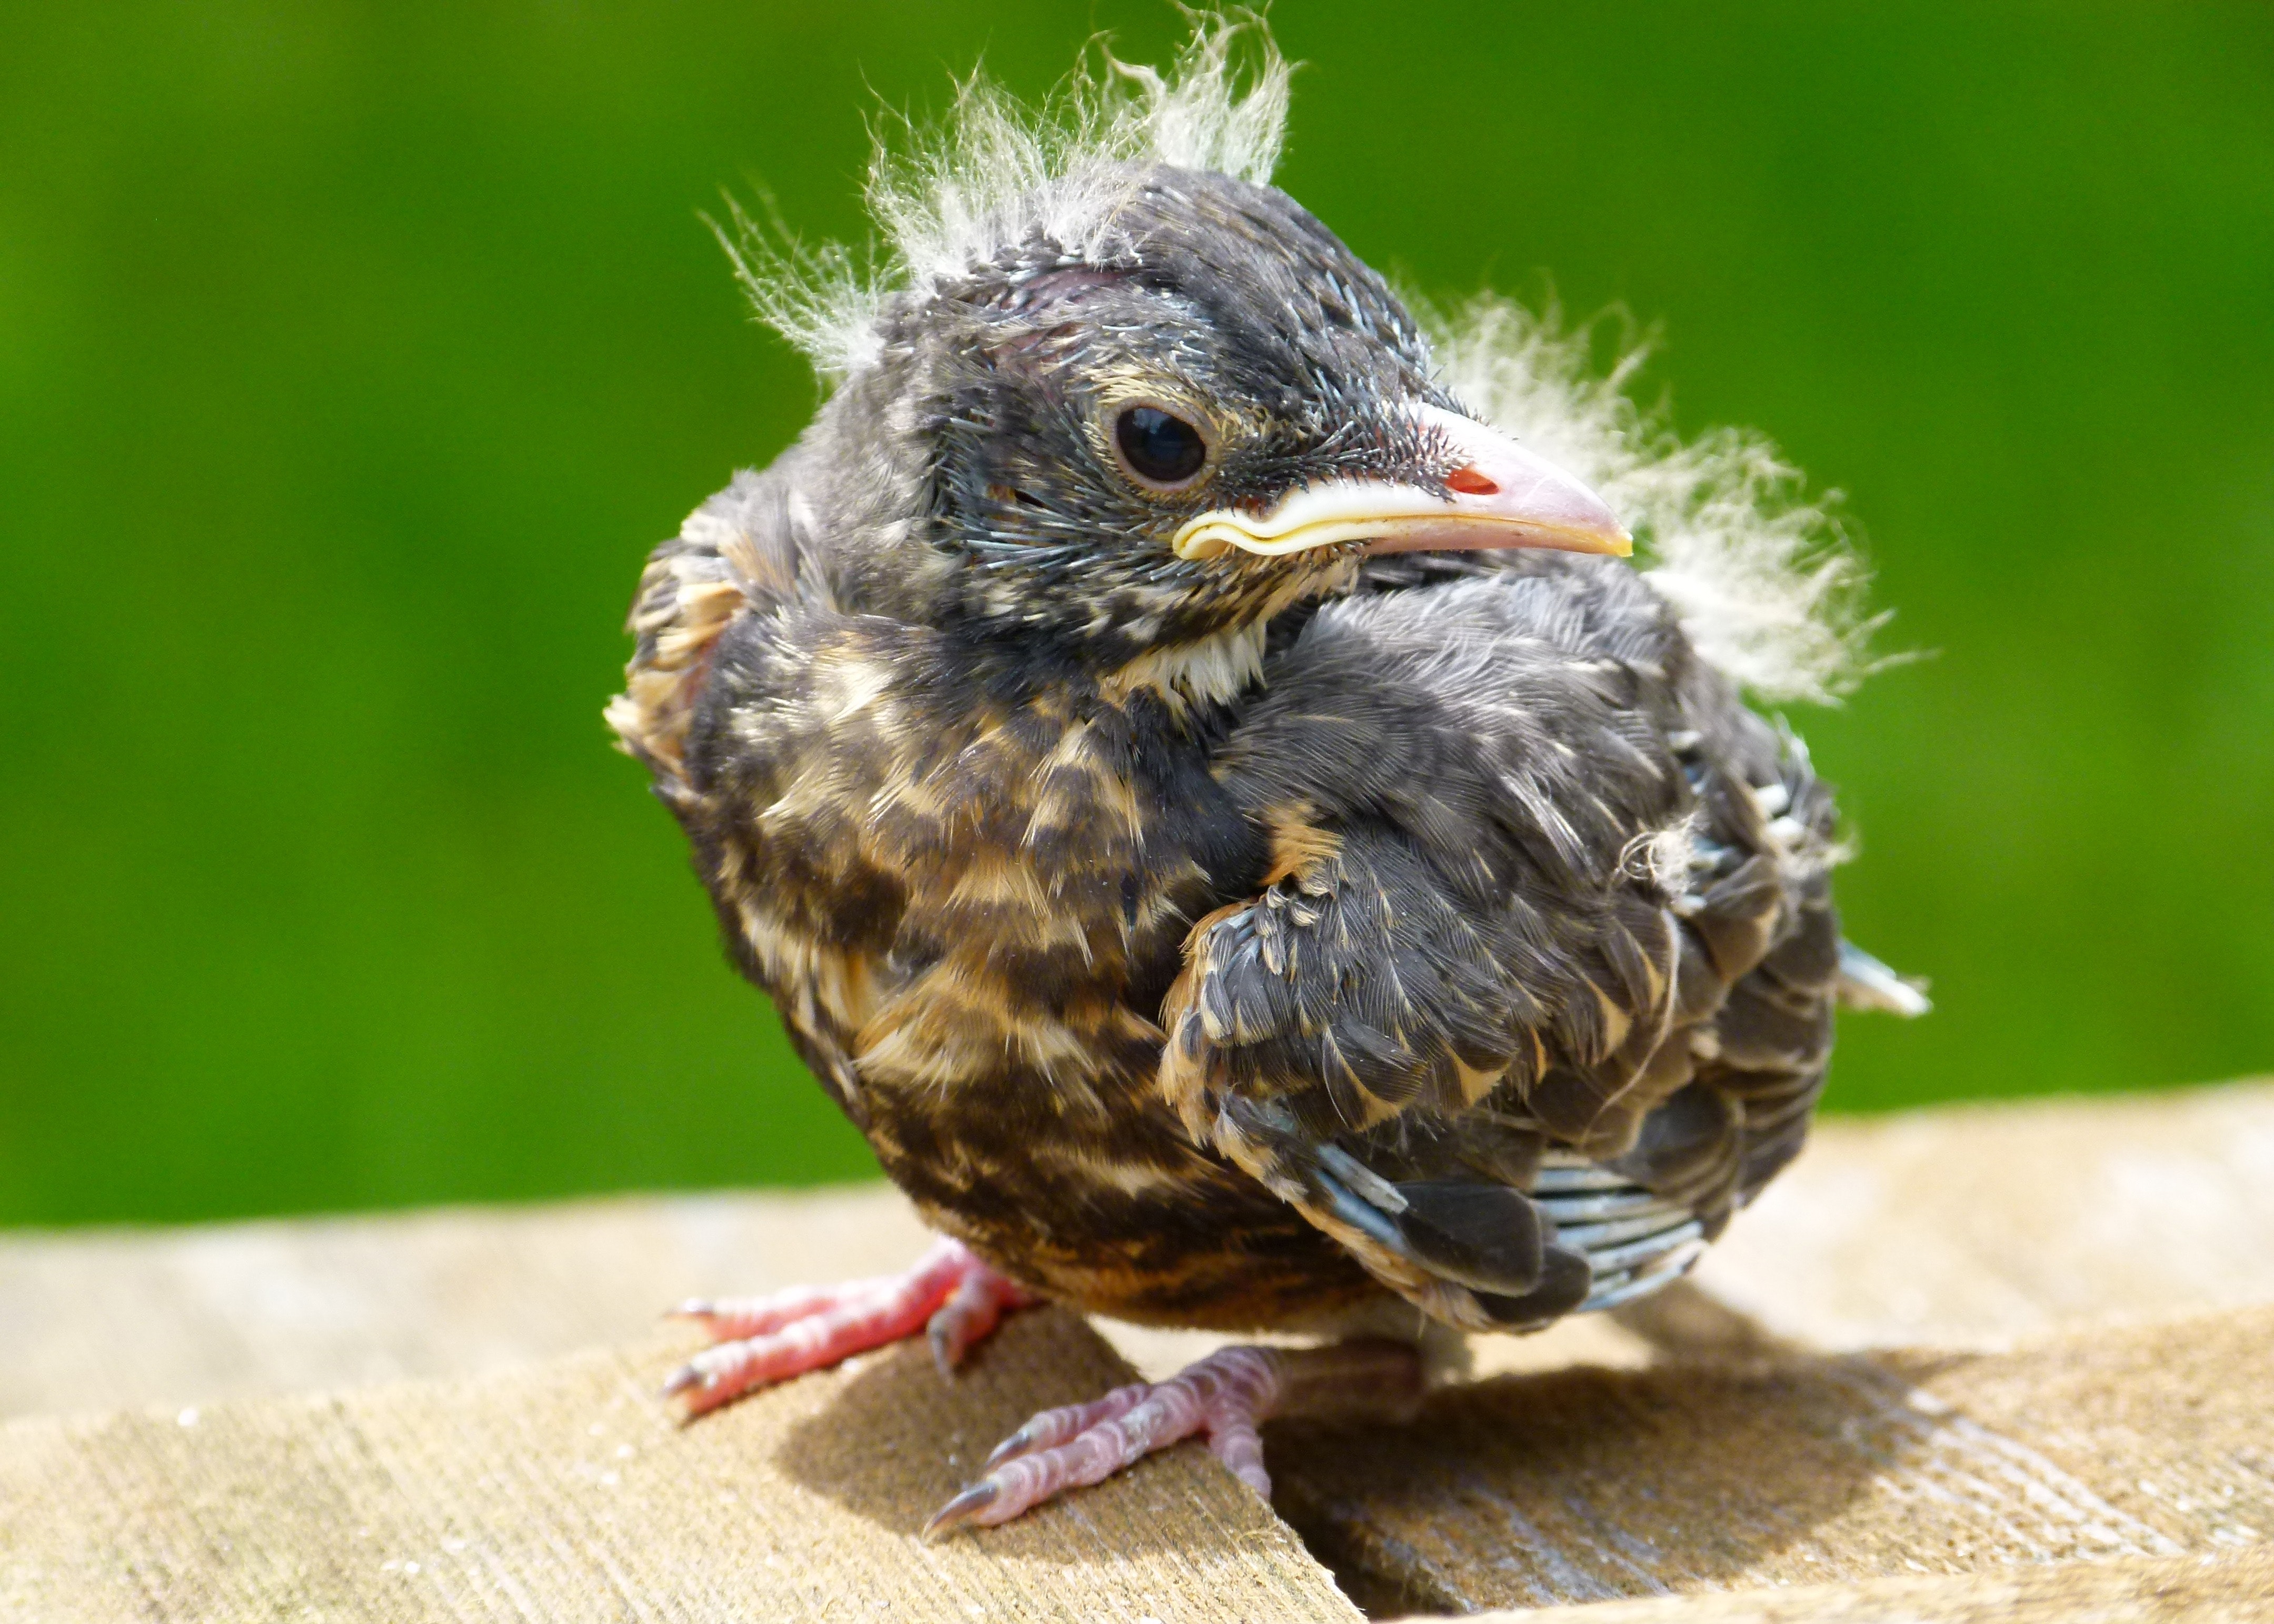
bird, vertebrate, beak, close up, cuckoo, old world flycatcher, feather, perching bird, sparrow, song sparrow